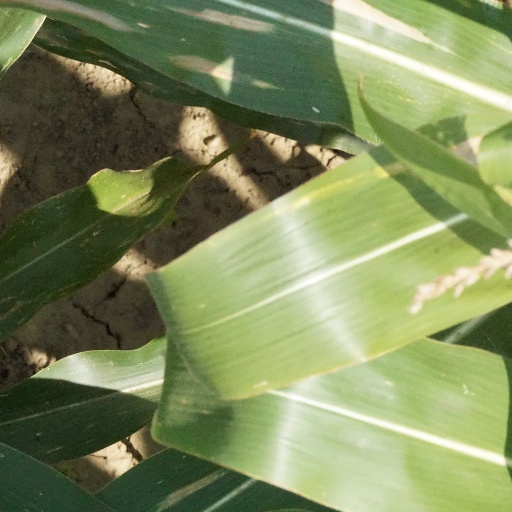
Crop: maize; corn